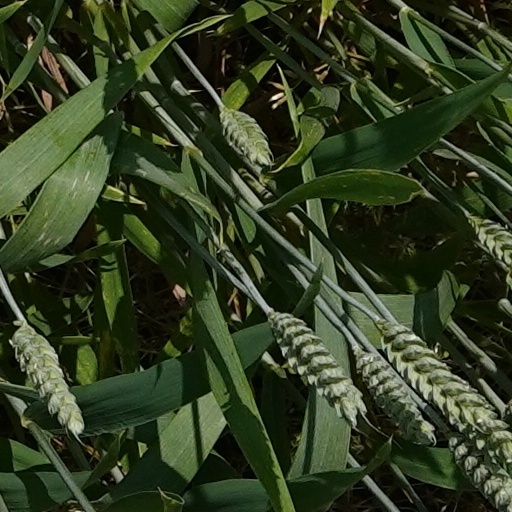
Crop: wheat